Kathy Cox (American politician)

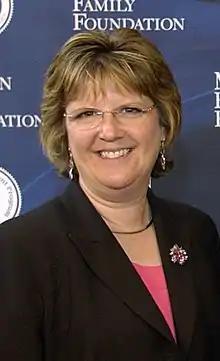

Kathy Cox (born August 10, 1964) is a former superintendent of public schools for the U.S. state of Georgia, and is a Republican. A high school teacher by occupation, Cox also served two terms, from 1998 to 2002, in the Georgia House of Representatives, representing Peachtree City, Georgia, prior to her election as superintendent in 2002. Cox sought re-election in 2006, defeating Democratic challenger Denise Majette (a former U.S. representative), earning almost 60 percent of the vote.